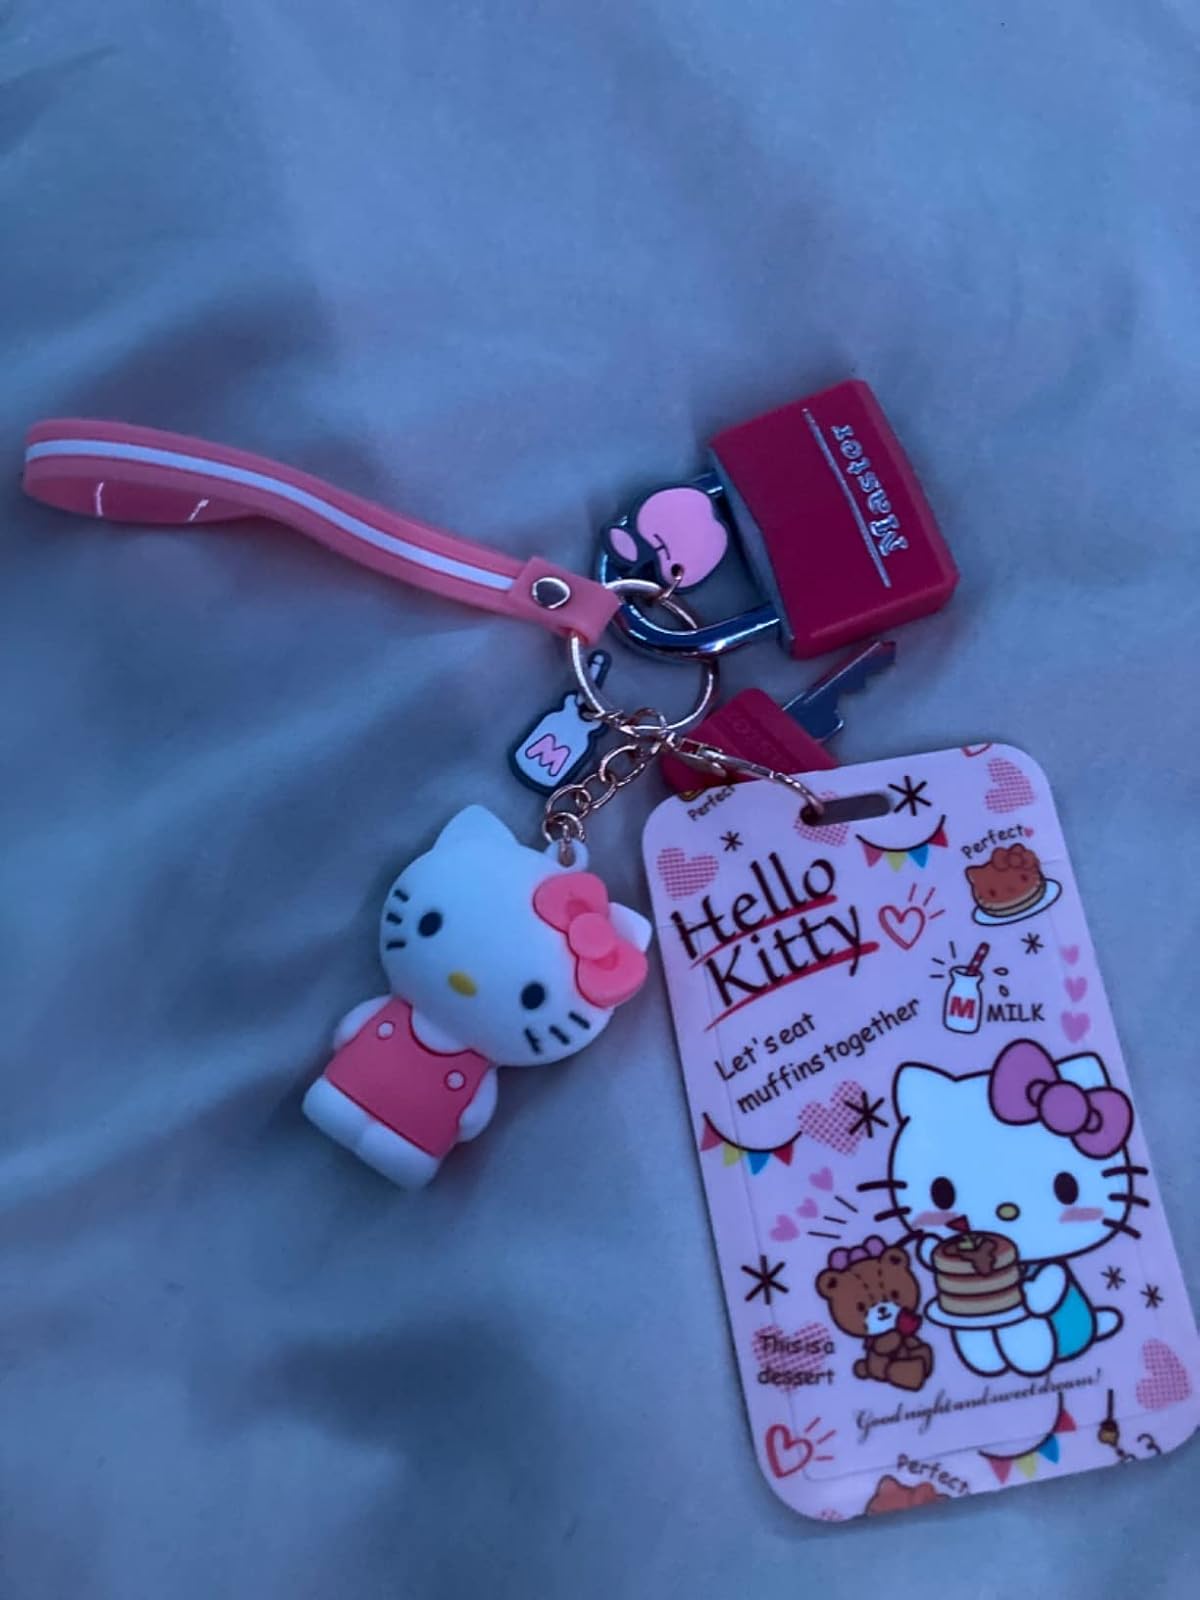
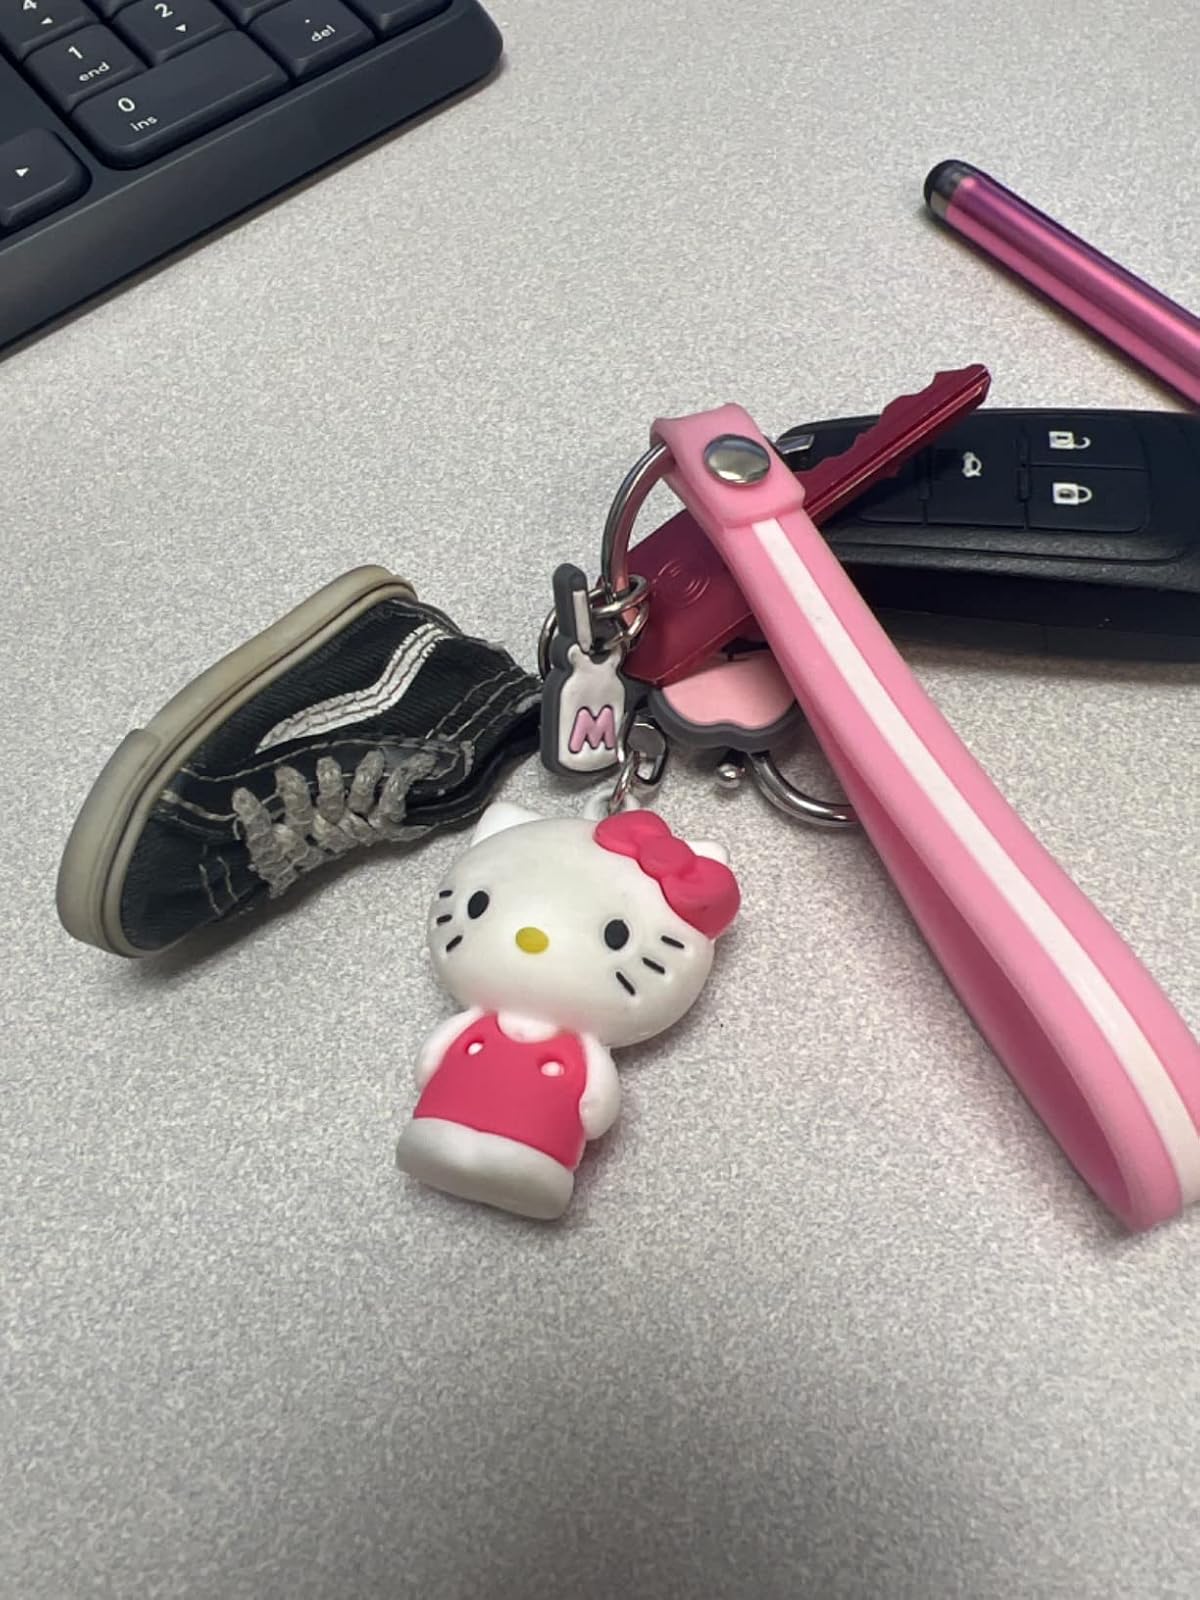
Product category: accessories_keychain
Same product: no